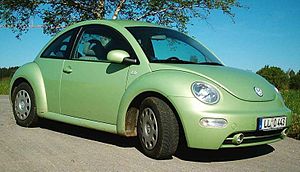
Volkswagen New Beetle
Volkswagen New Beetle (1998−2005)
Volkswagen New Beetle var en bilmodel fra Volkswagen, som blev bygget mellem januar 1998 og juli 2010 og hvis retrodesign var rettet mod Volkswagen Type 1.